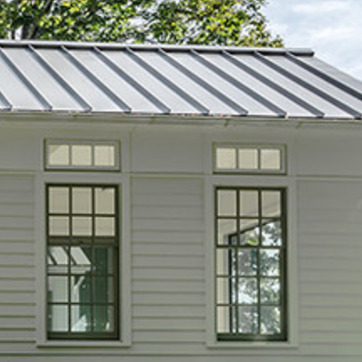
Material: painted